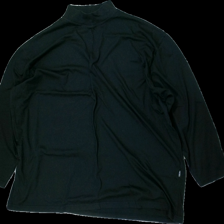
View: front
Type: Top
Category: Men
Brand: Missing
Colors: Black
Material: ?
Cut: Regular, Turtle neck
Season: All
Damage location: bottom right
Damage 2 location: middle right
Damage 3 location: bottom center
Price range: <50
Recommended usage: Export
Description: svart långärmad tröja med hög krage, nopprig